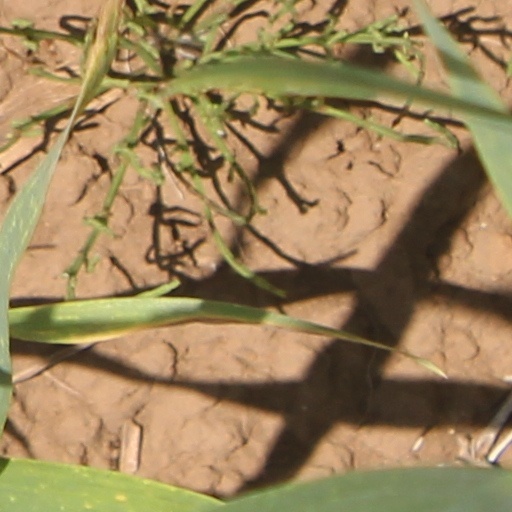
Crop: wheat